Tama (cat)

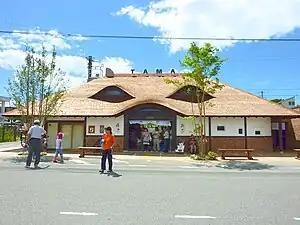
Kishi Station building, rebuilt to resemble a cat's face, August 2010

In August 2010, in honor of Tama's third year as stationmaster, the station building at Kishi was rebuilt with a new structure resembling a cat's face. Both the "Tama train" refurbishment and station rebuilding projects were overseen by industrial designer Eiji Mitooka.